Joseph Damer, 1st Earl of Dorchester

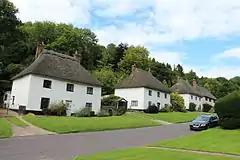
Milton Abbas main street

As a wealthy landowner Damer also set about the systematic removal of the neighbouring small town of Middleton and its residents. By 1780, most of the residents had been relocated to a new purpose-designed and built model village, Milton Abbas, approximately half a mile south-east of the Abbey; the town's grammar school was moved to Blandford Forum, away. The original town was razed to the ground and landscaped, most of the site disappearing beneath a new ornamental lake.